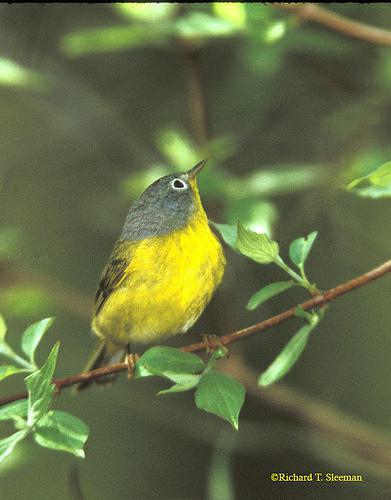
A photo of a nashville warbler